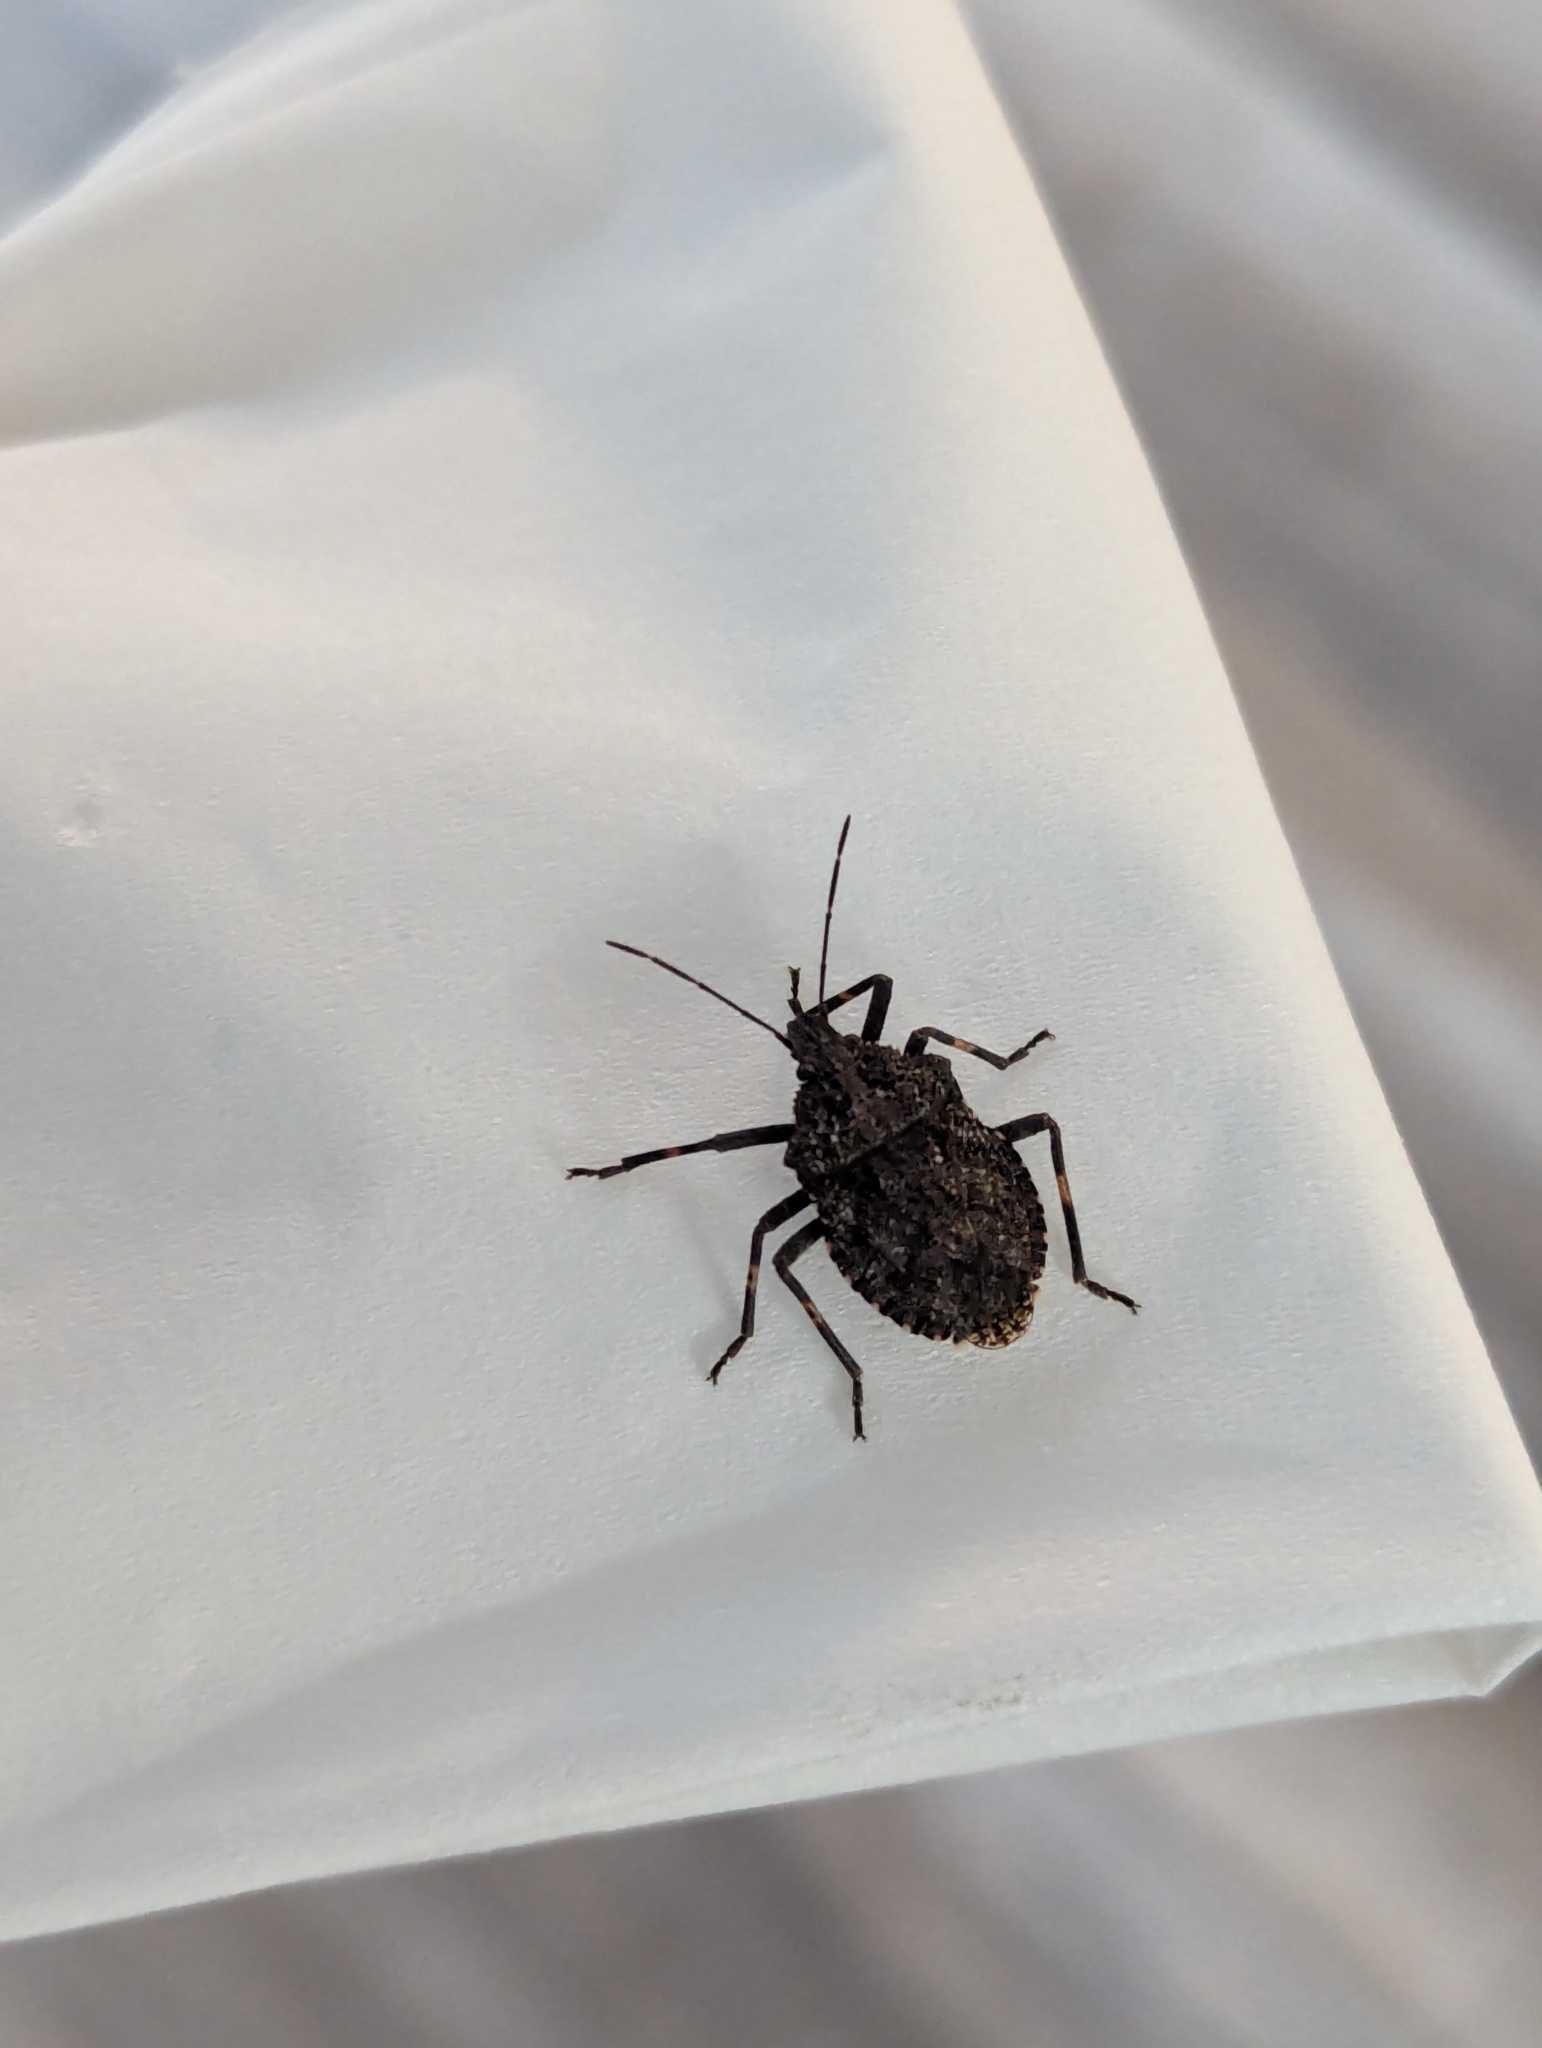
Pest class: stink_bug